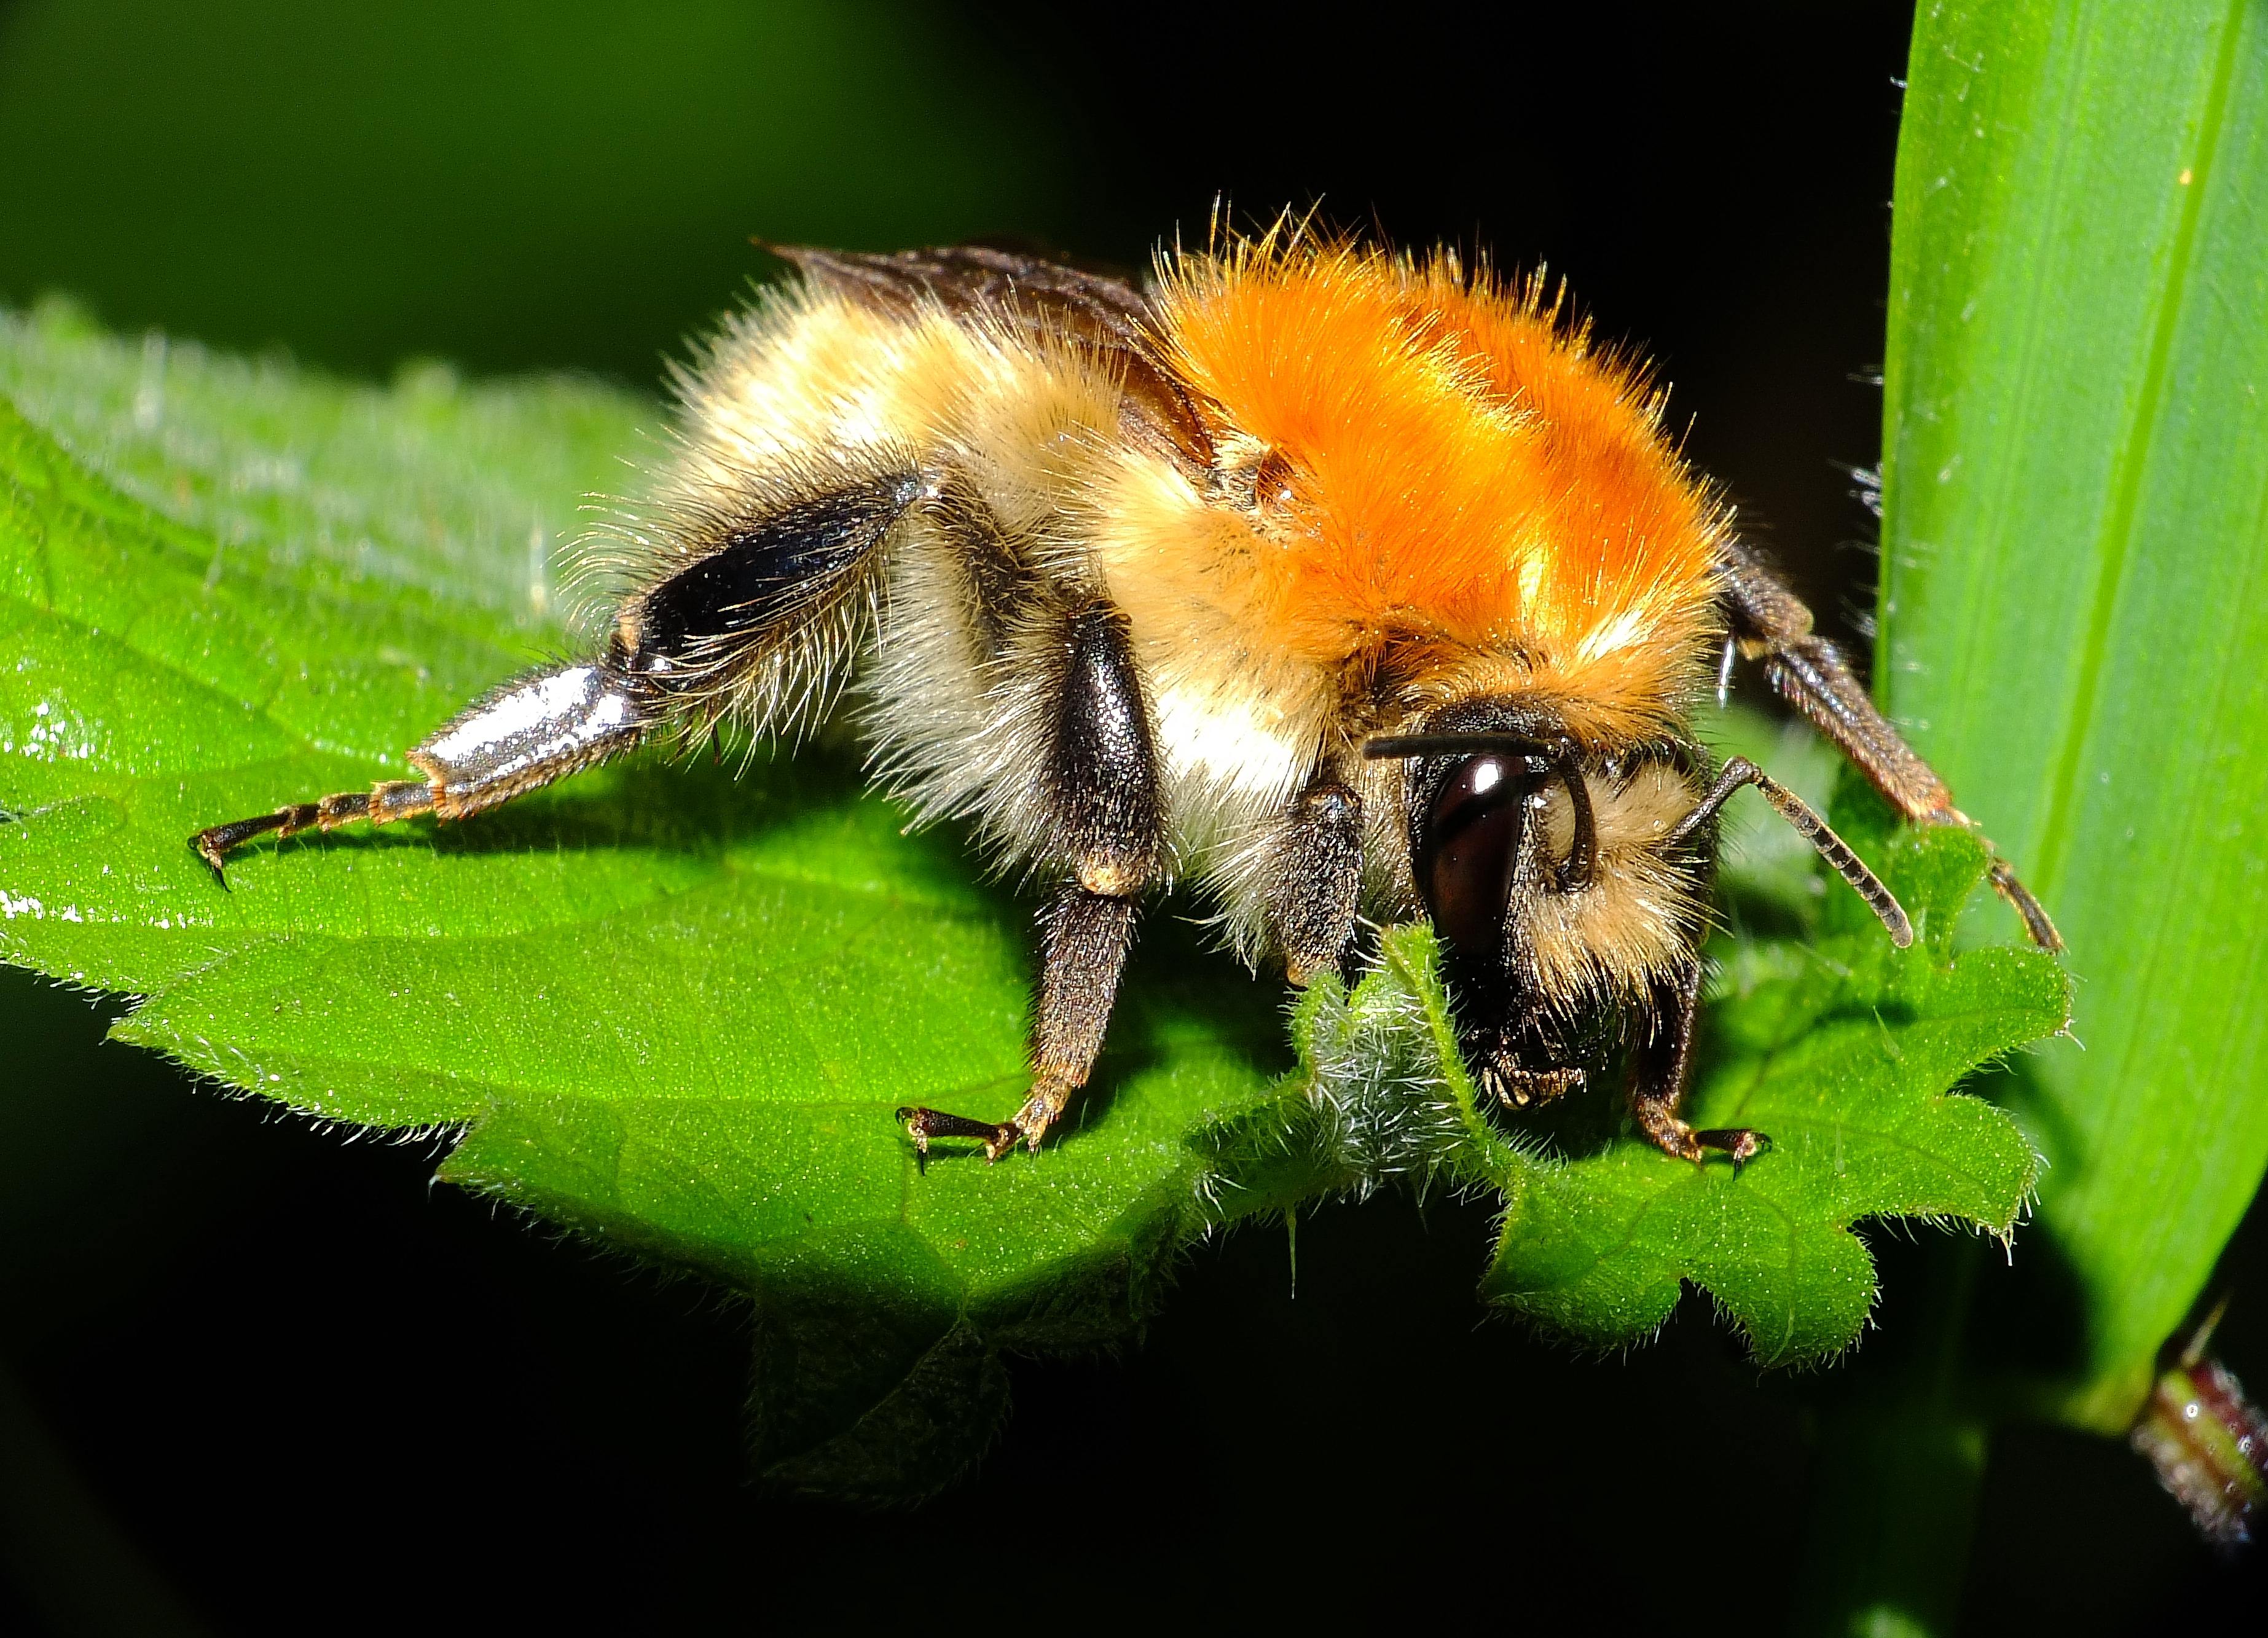
nature, photography, flower, wildlife, pollen, insect, macro, fauna, invertebrate, close up, animals, bee, naturaleza, bumblebee, nectar, ggl1, gaby1, animales, raynox250, fujifilmxs1, macro photography, arthropod, honey bee, pollinator, plant stem, membrane winged insect